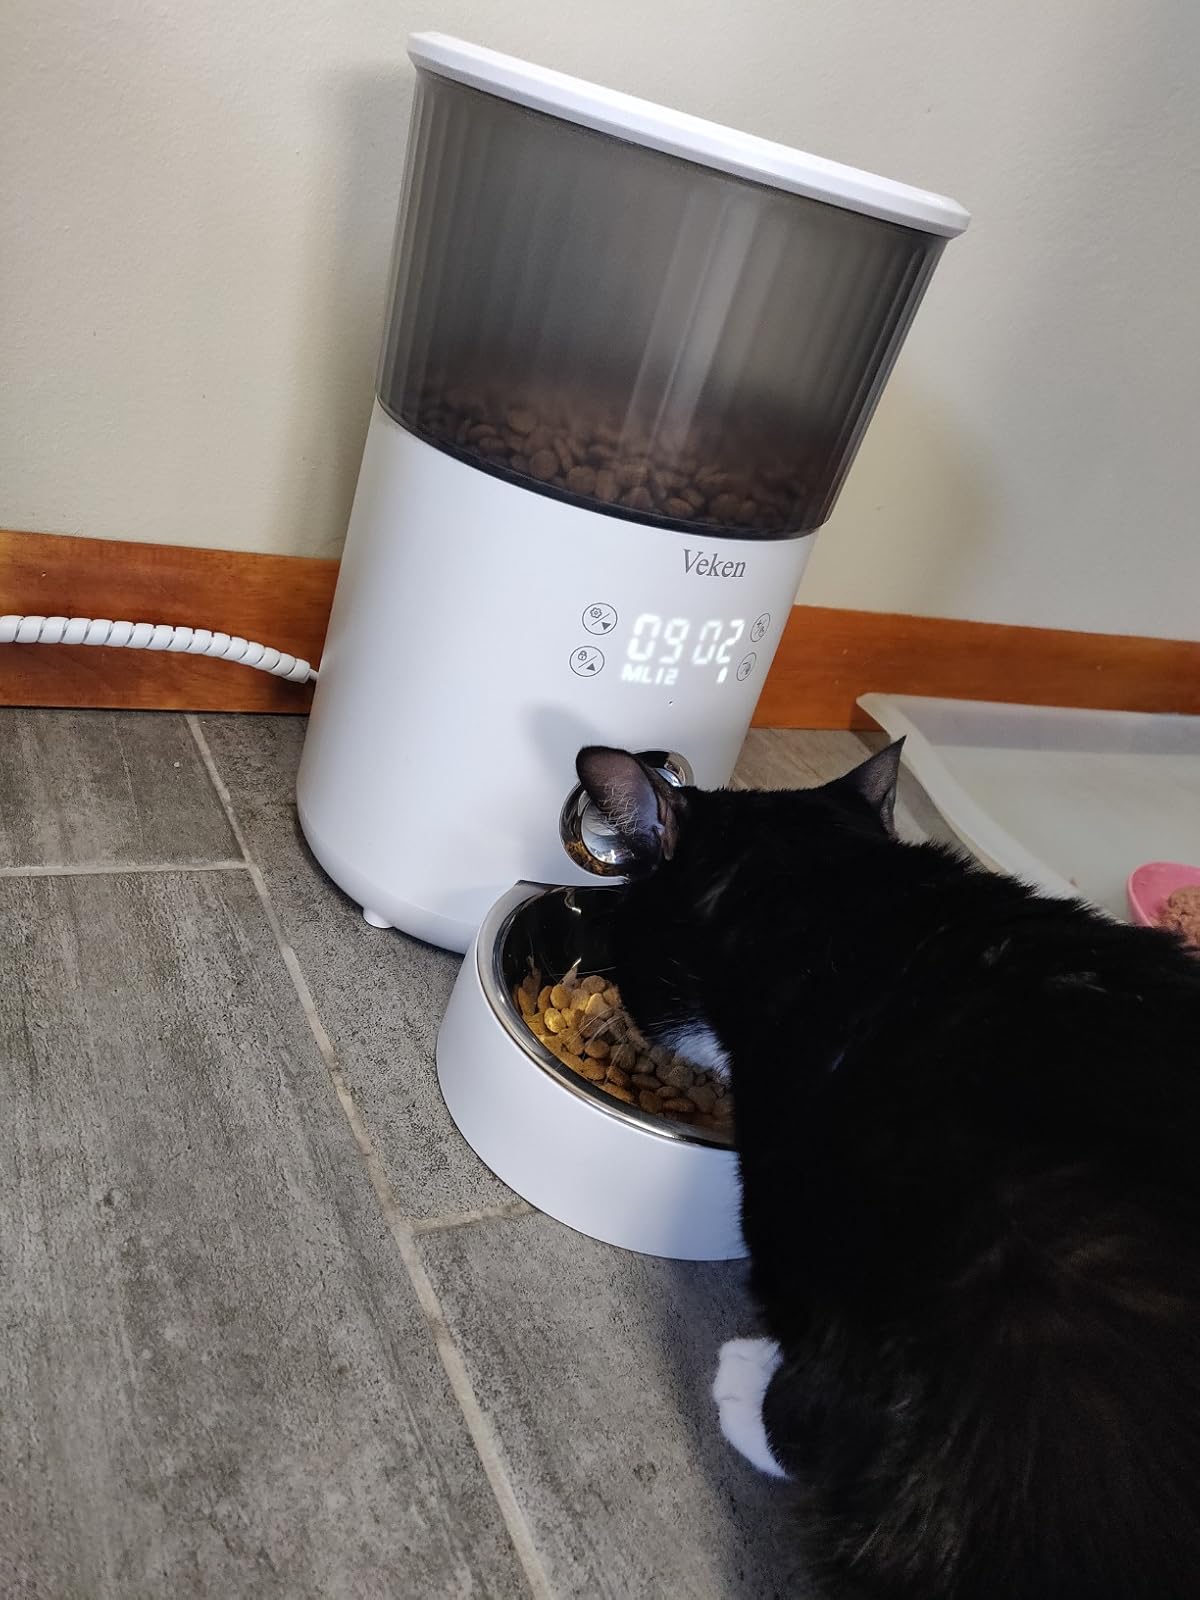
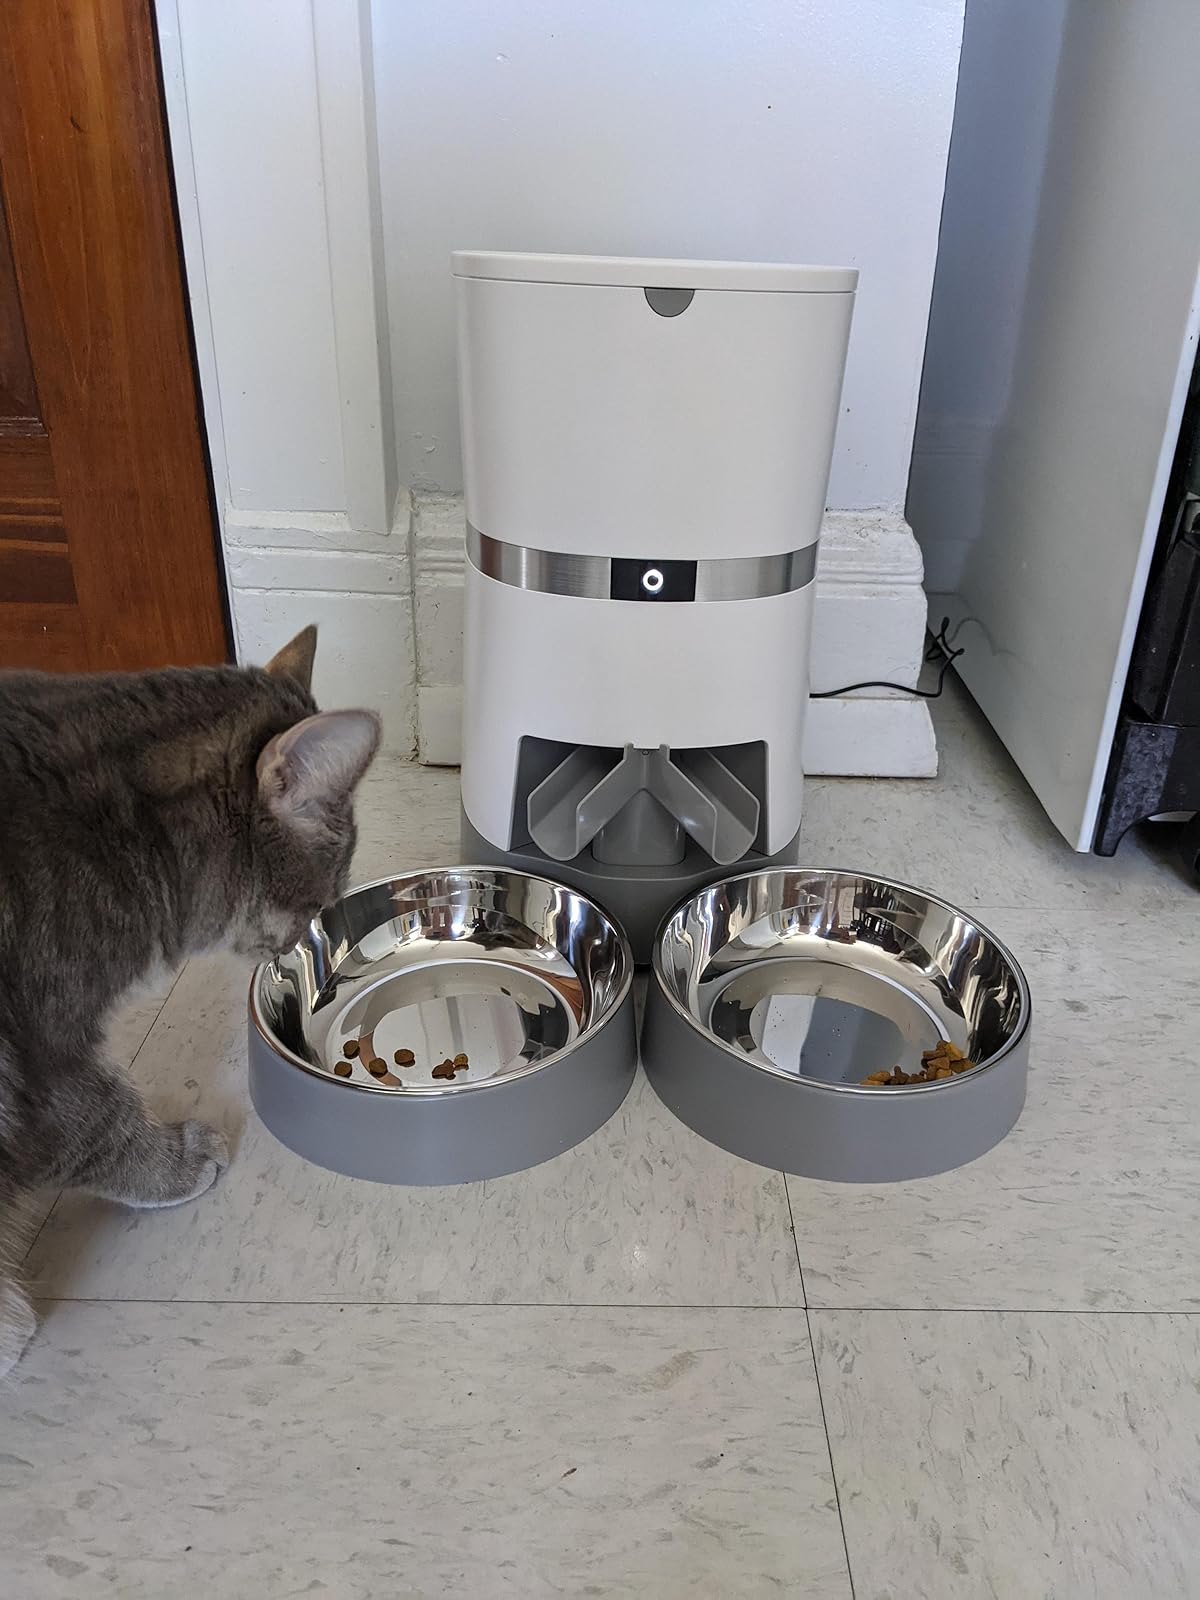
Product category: items_feeder
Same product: no